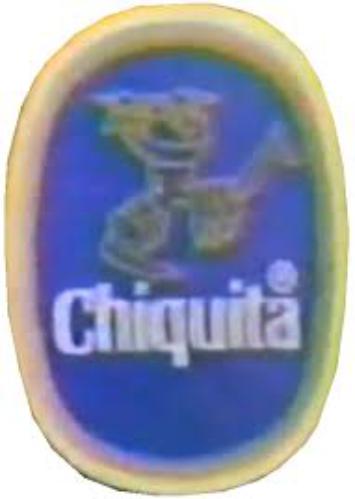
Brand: Chiquita
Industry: Clothes